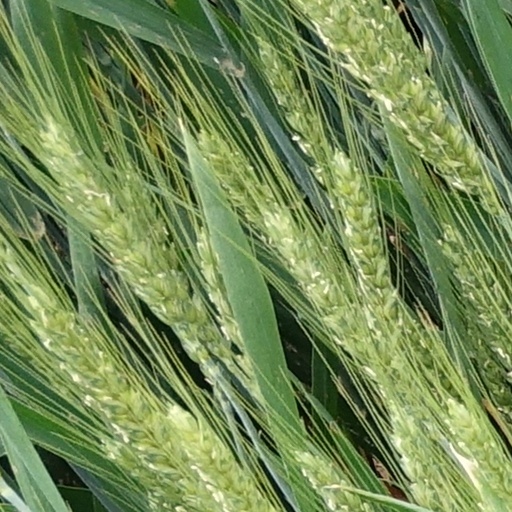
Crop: wheat